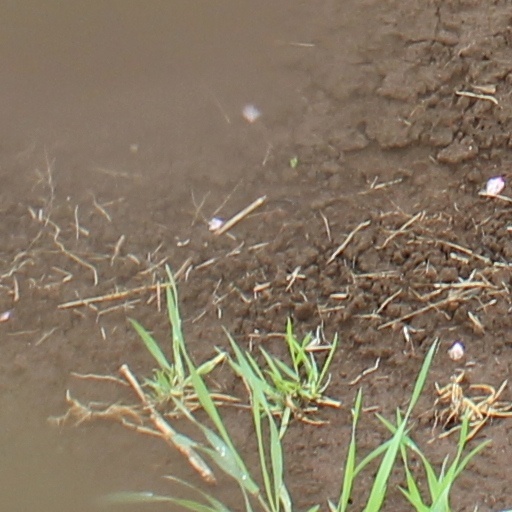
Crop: wheat